Cartonplast

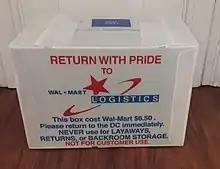
Cartonplast box of Walmart

Cartonplast sheets can be modified by adding foaming agents, colors, anti UV, antistatic additives and flame retardant.